Bill Nye: The Science Guy - Stop the Rock!

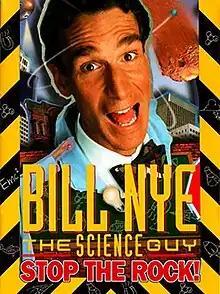

Bill Nye: The Science Guy – Stop the Rock! is an educational video game based on the "Bill Nye the Science Guy" television series developed by ImageBuilder Software and published by Pacific Interactive Seattle for Windows and Macintosh in 1996.